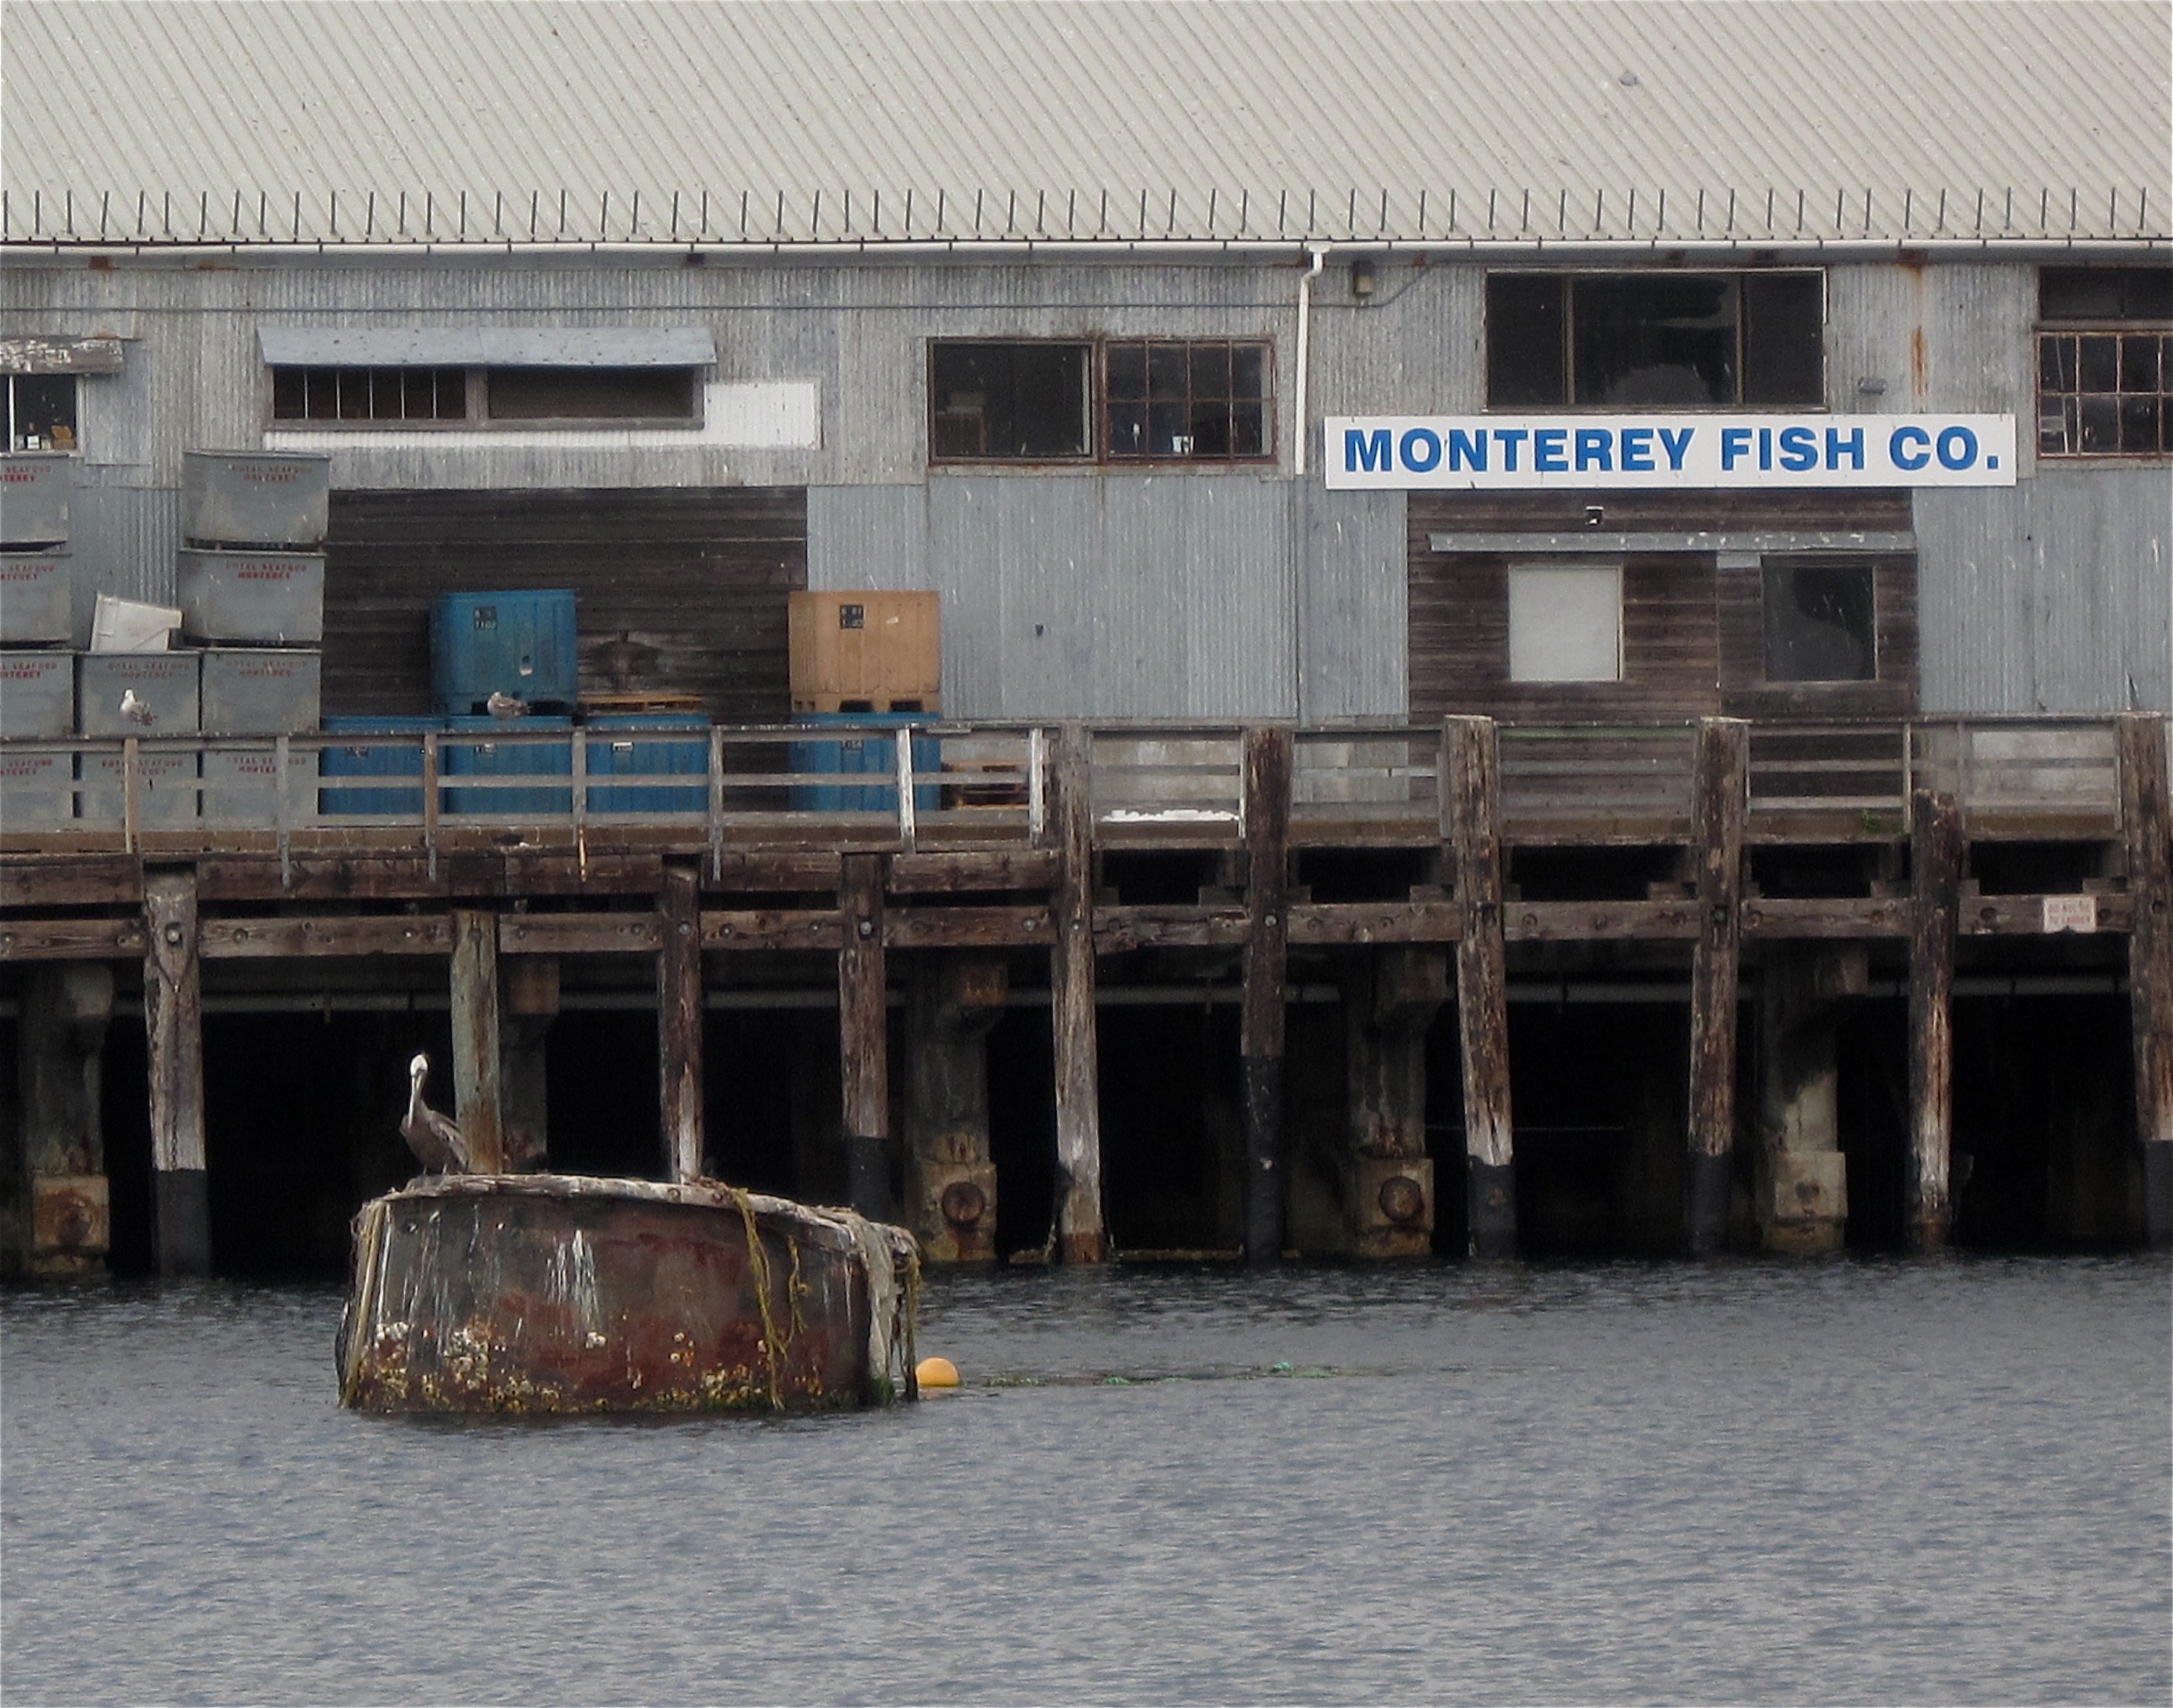
boat, transport, vehicle, waterway, nmc2009